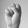
ASL letter: S